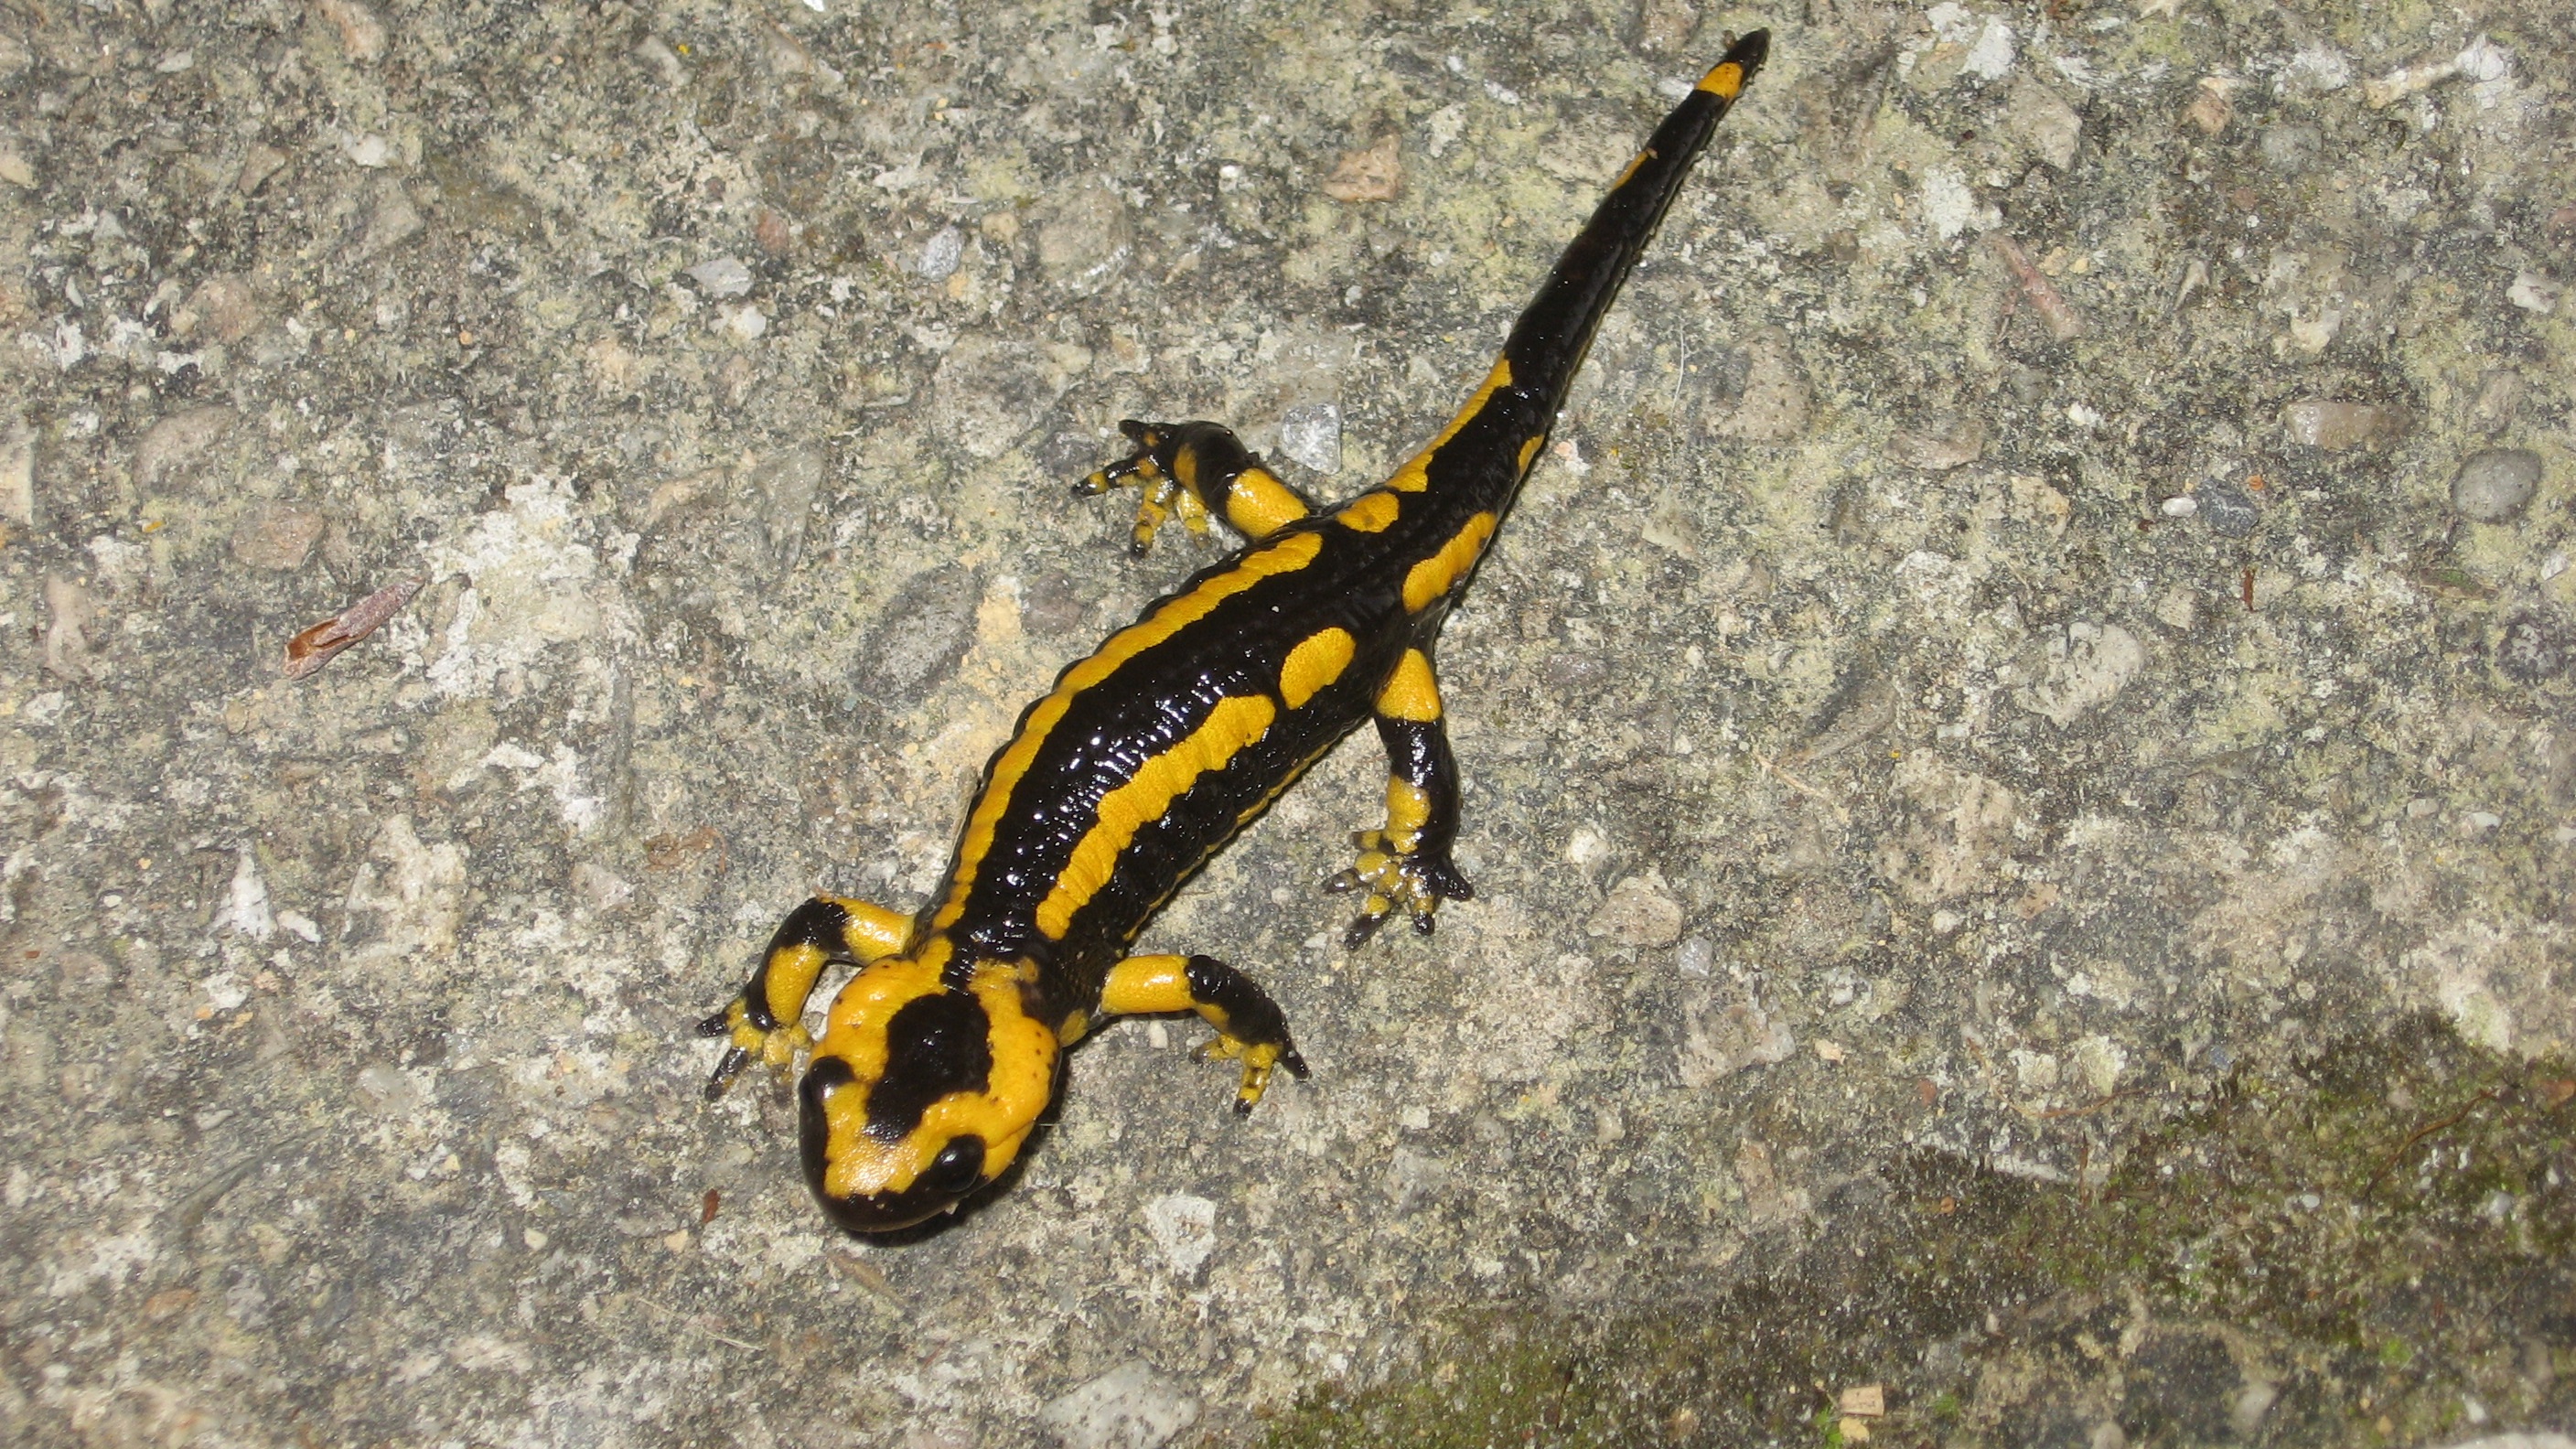
nature, wildlife, zoo, amphibian, fauna, animals, wasp, salamander, salamandra, salamandridae, european fire salamander